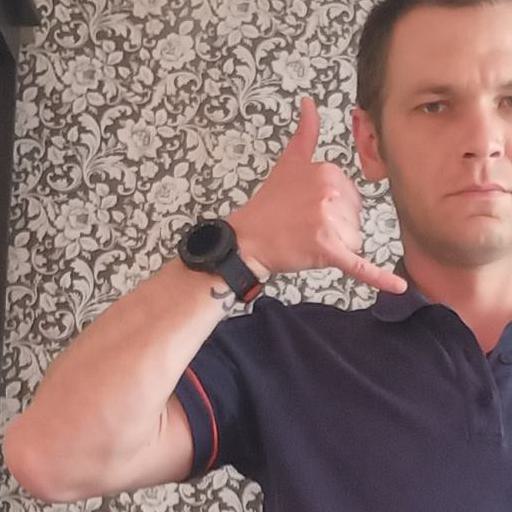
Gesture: call